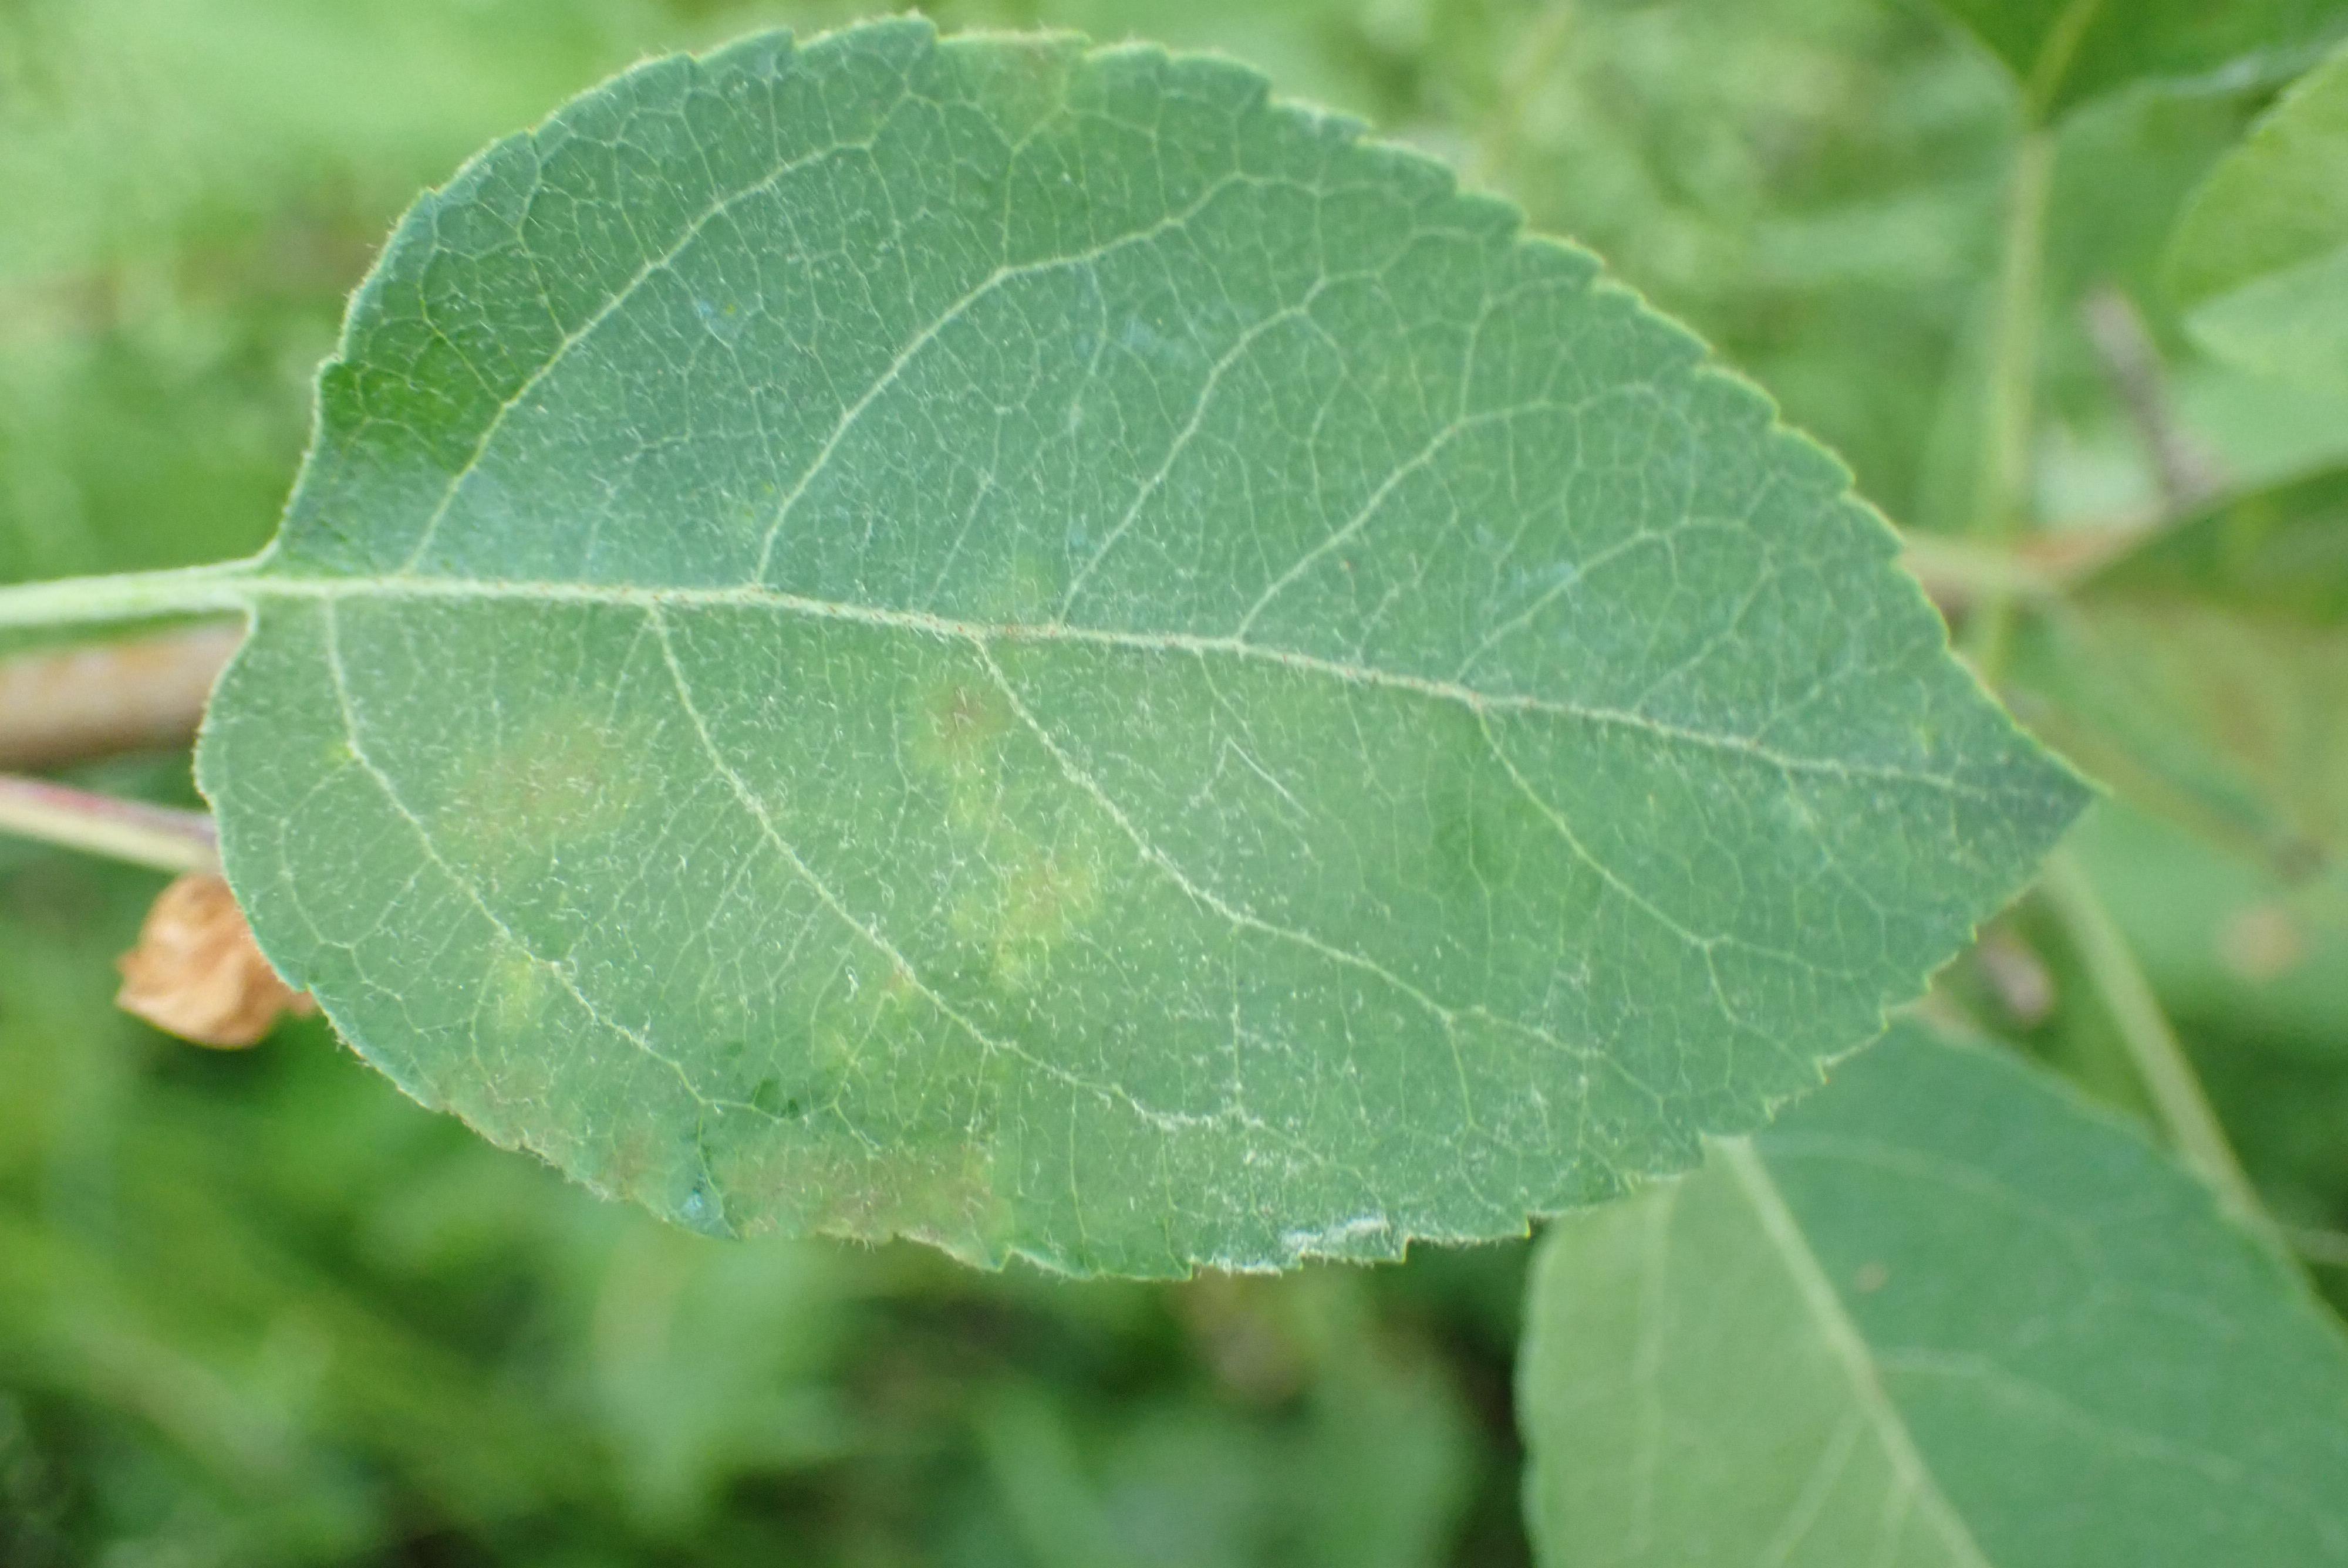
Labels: scab